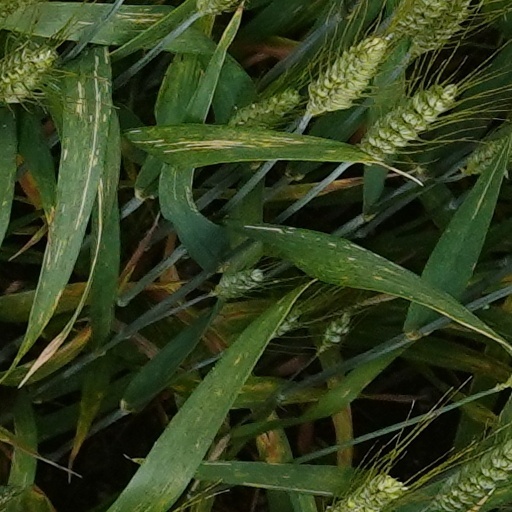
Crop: wheat